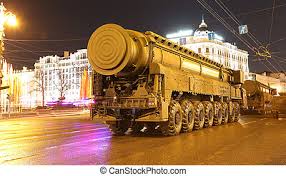
Label: Air Defense